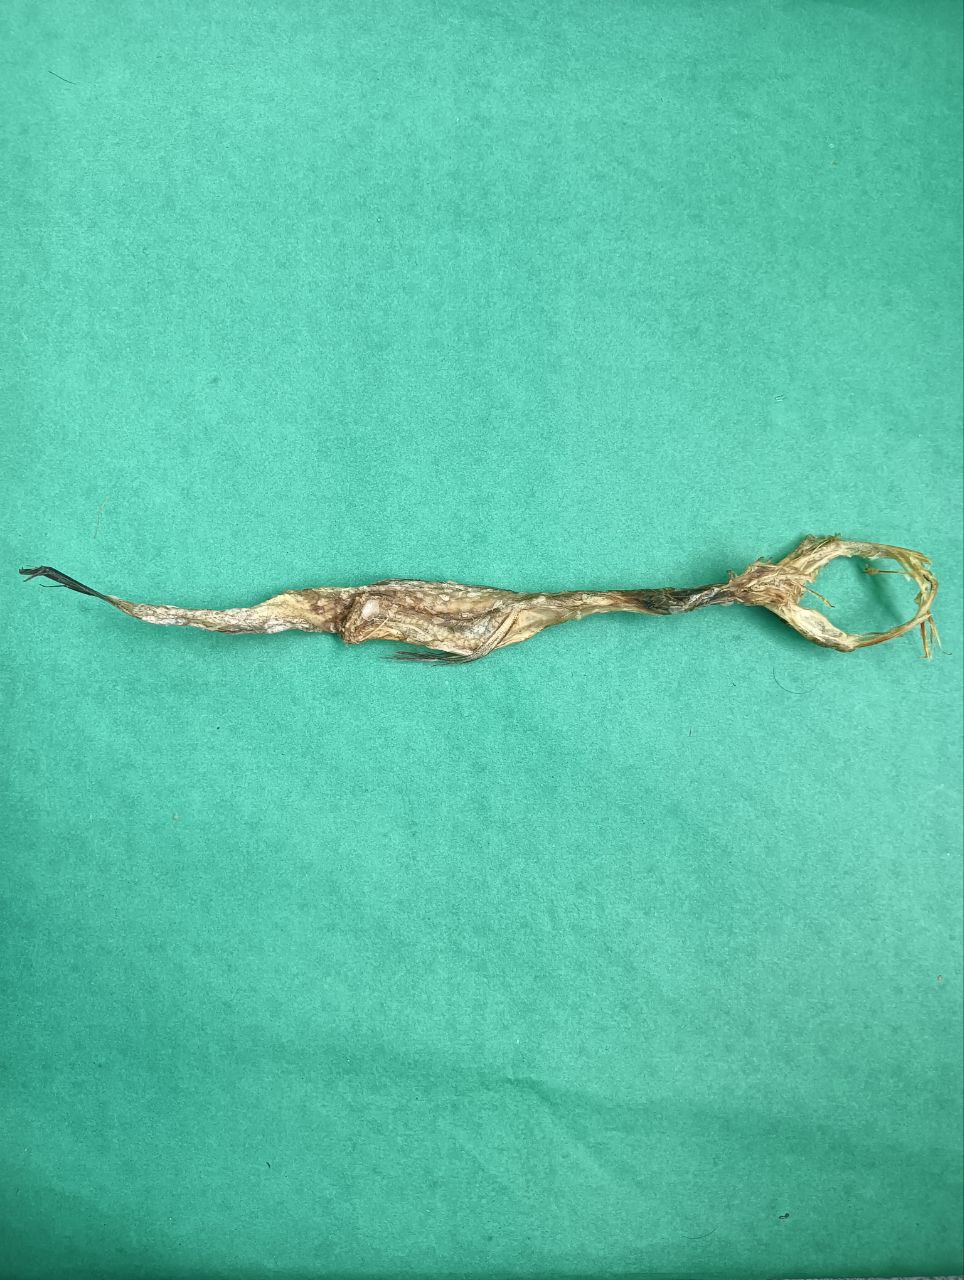
Species: Loitta